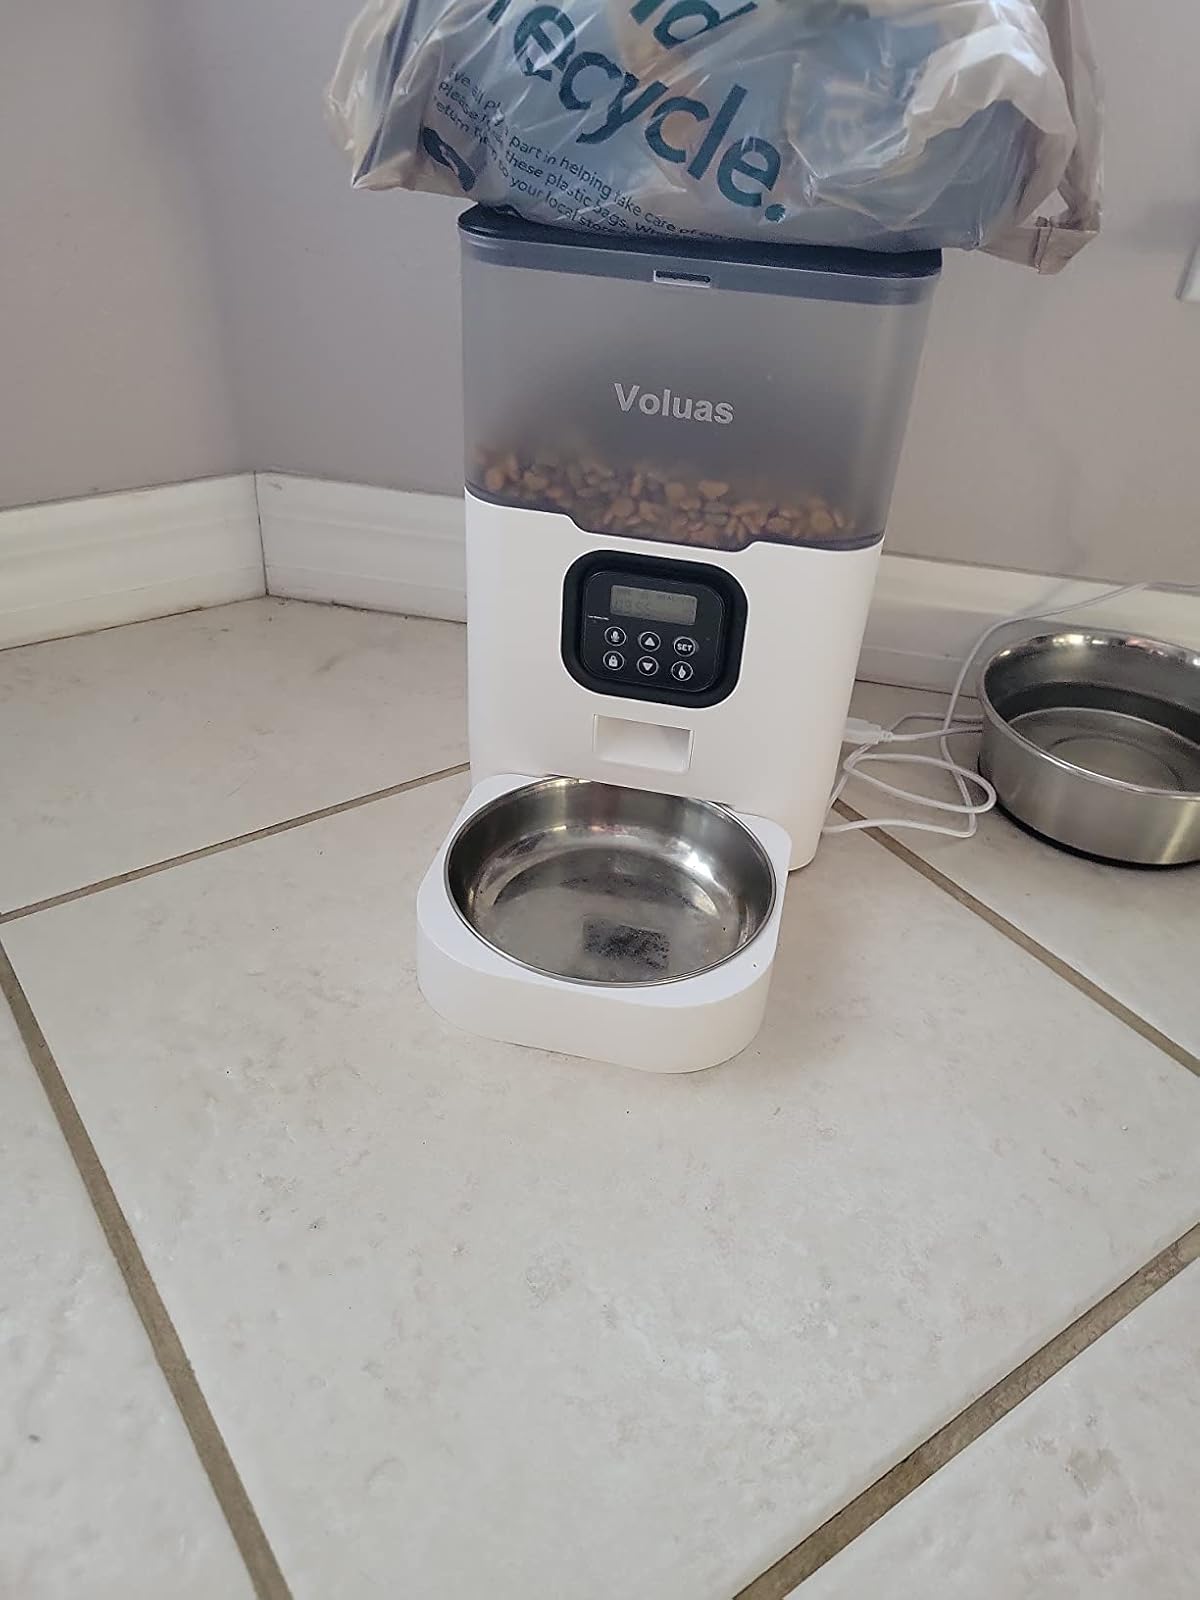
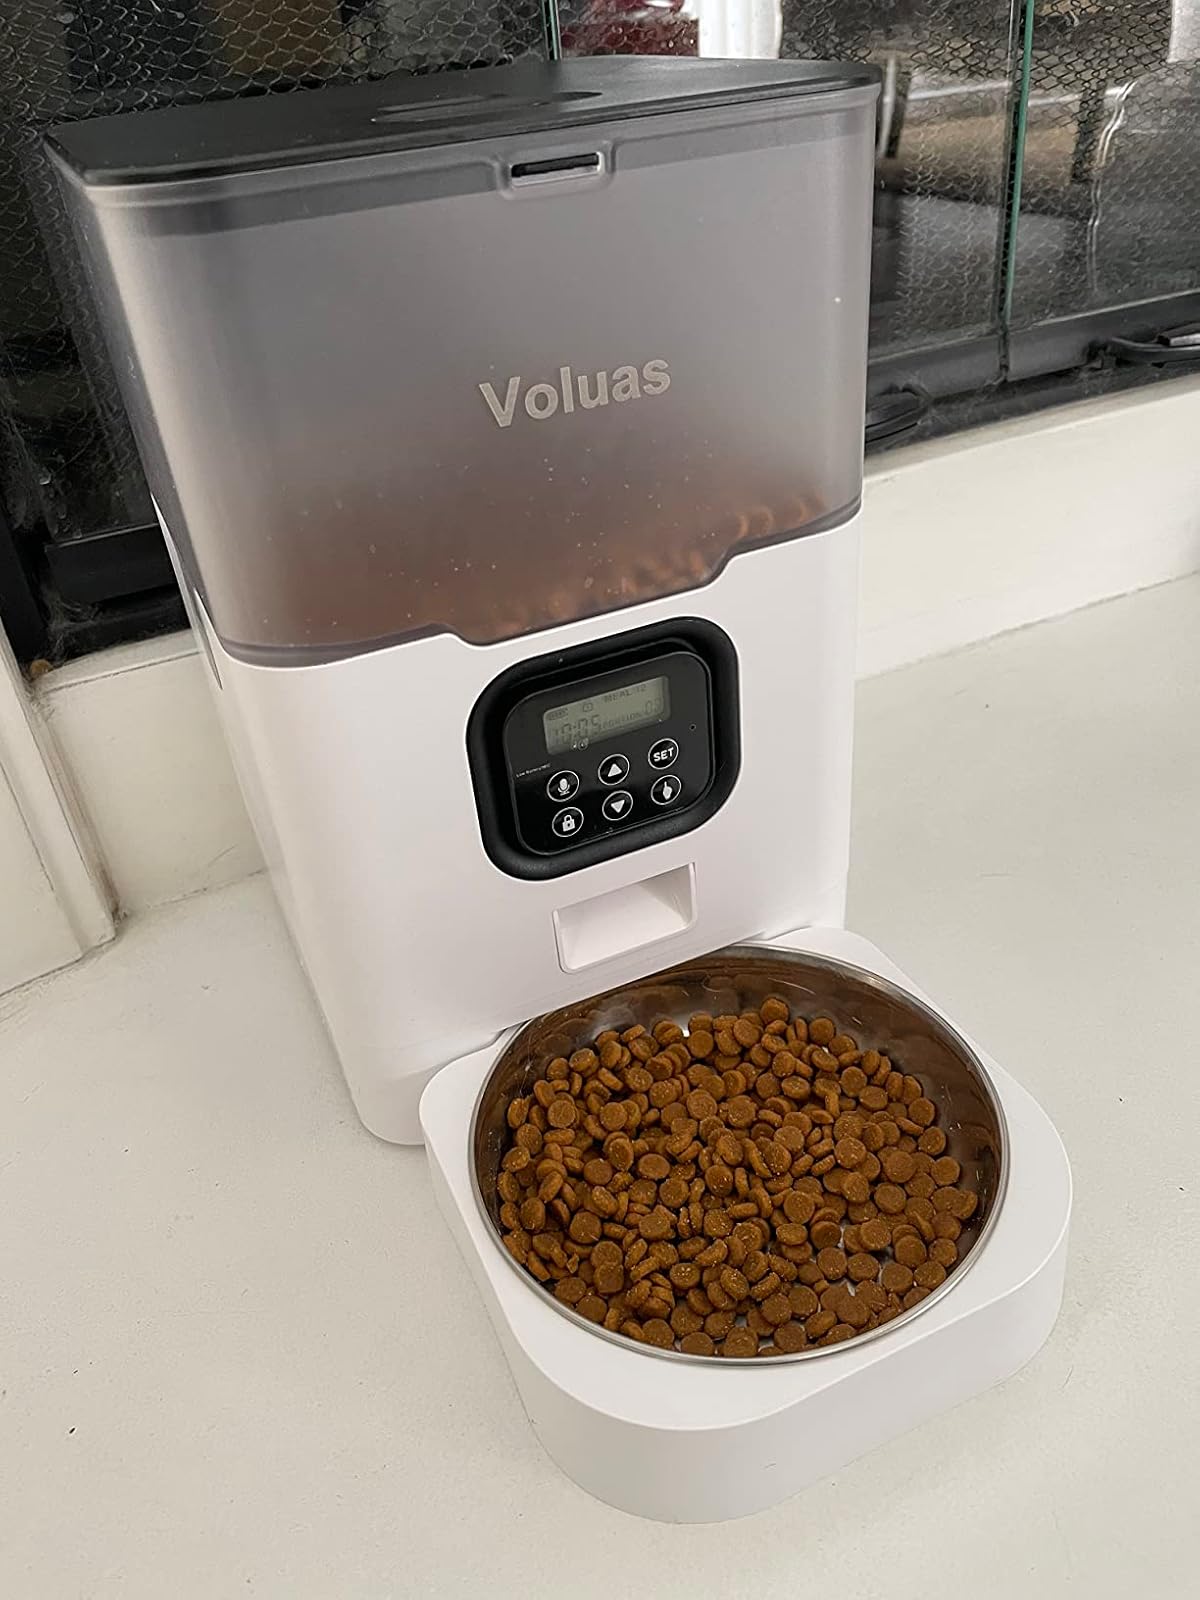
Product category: items_feeder
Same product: yes